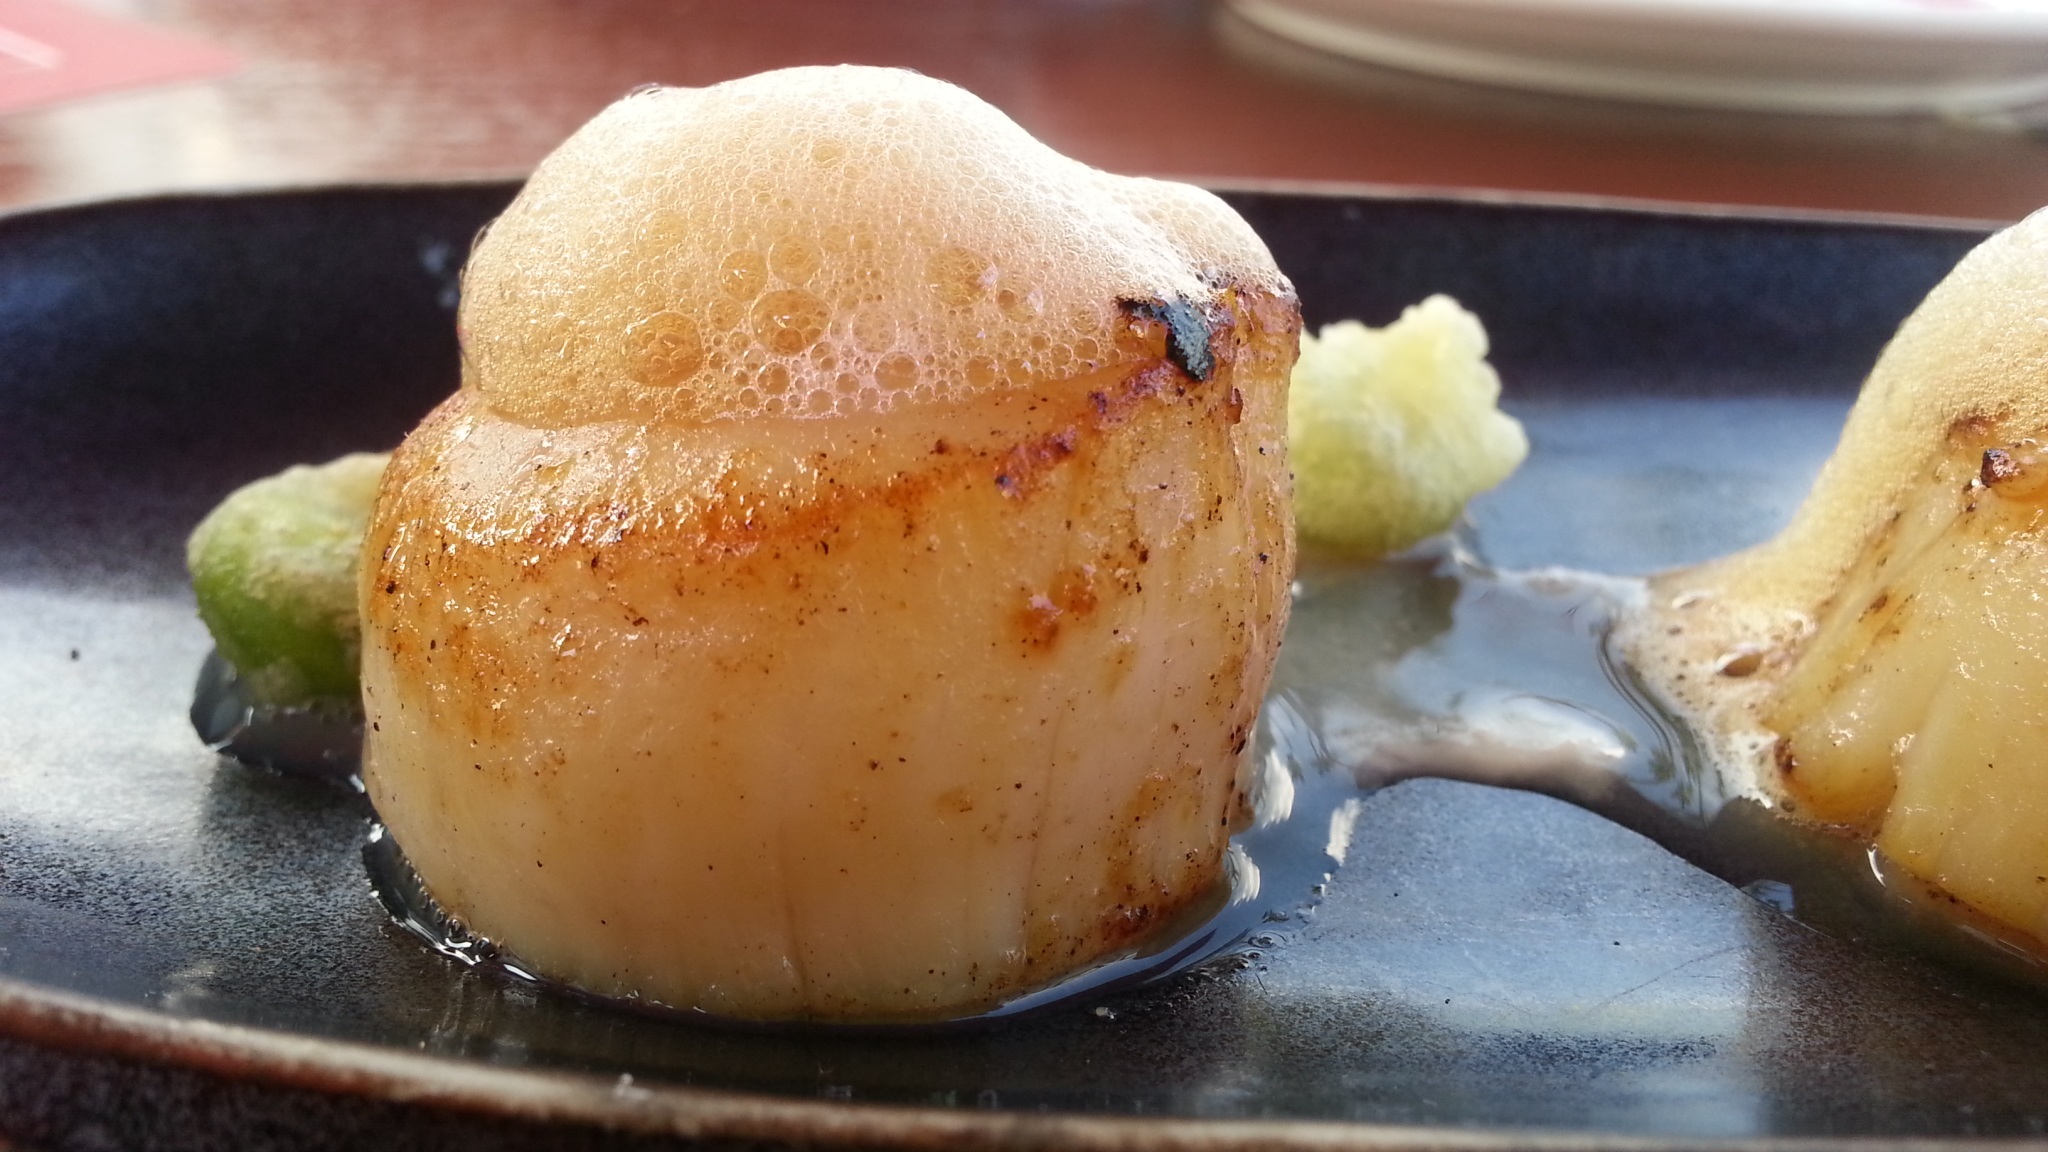
dish, food, produce, seafood, pear, dessert, cuisine, singapore, scallops, flavor, roasted